Edward Riou

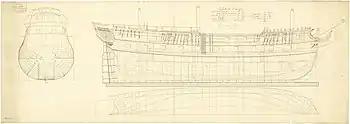
Plan of , a sister ship of HMS Guardian. "Resistance" was ordered the same year and was laid down two months before HMS "Guardian"

Riou was born at Mount Ephraim, near Faversham, Kent, on 20 November 1762, the second son of Captain Stephen Riou of the Grenadier Guards, and his wife Dorothy. He embarked on a naval career at the age of 12, joining Sir Thomas Pye's flagship, the 90-gun at Portsmouth. His next ship was the 50-gun , flagship of Vice-Admiral John Montagu on the Newfoundland station. Riou was rated midshipman by 1776 and joined Captain Charles Clerke's for a voyage to the Pacific under Captain James Cook aboard . The expedition was Cook's third voyage of discovery, and after his death at Hawaii Clerke took command, transferring to "Resolution" and bringing Midshipman Riou with him.